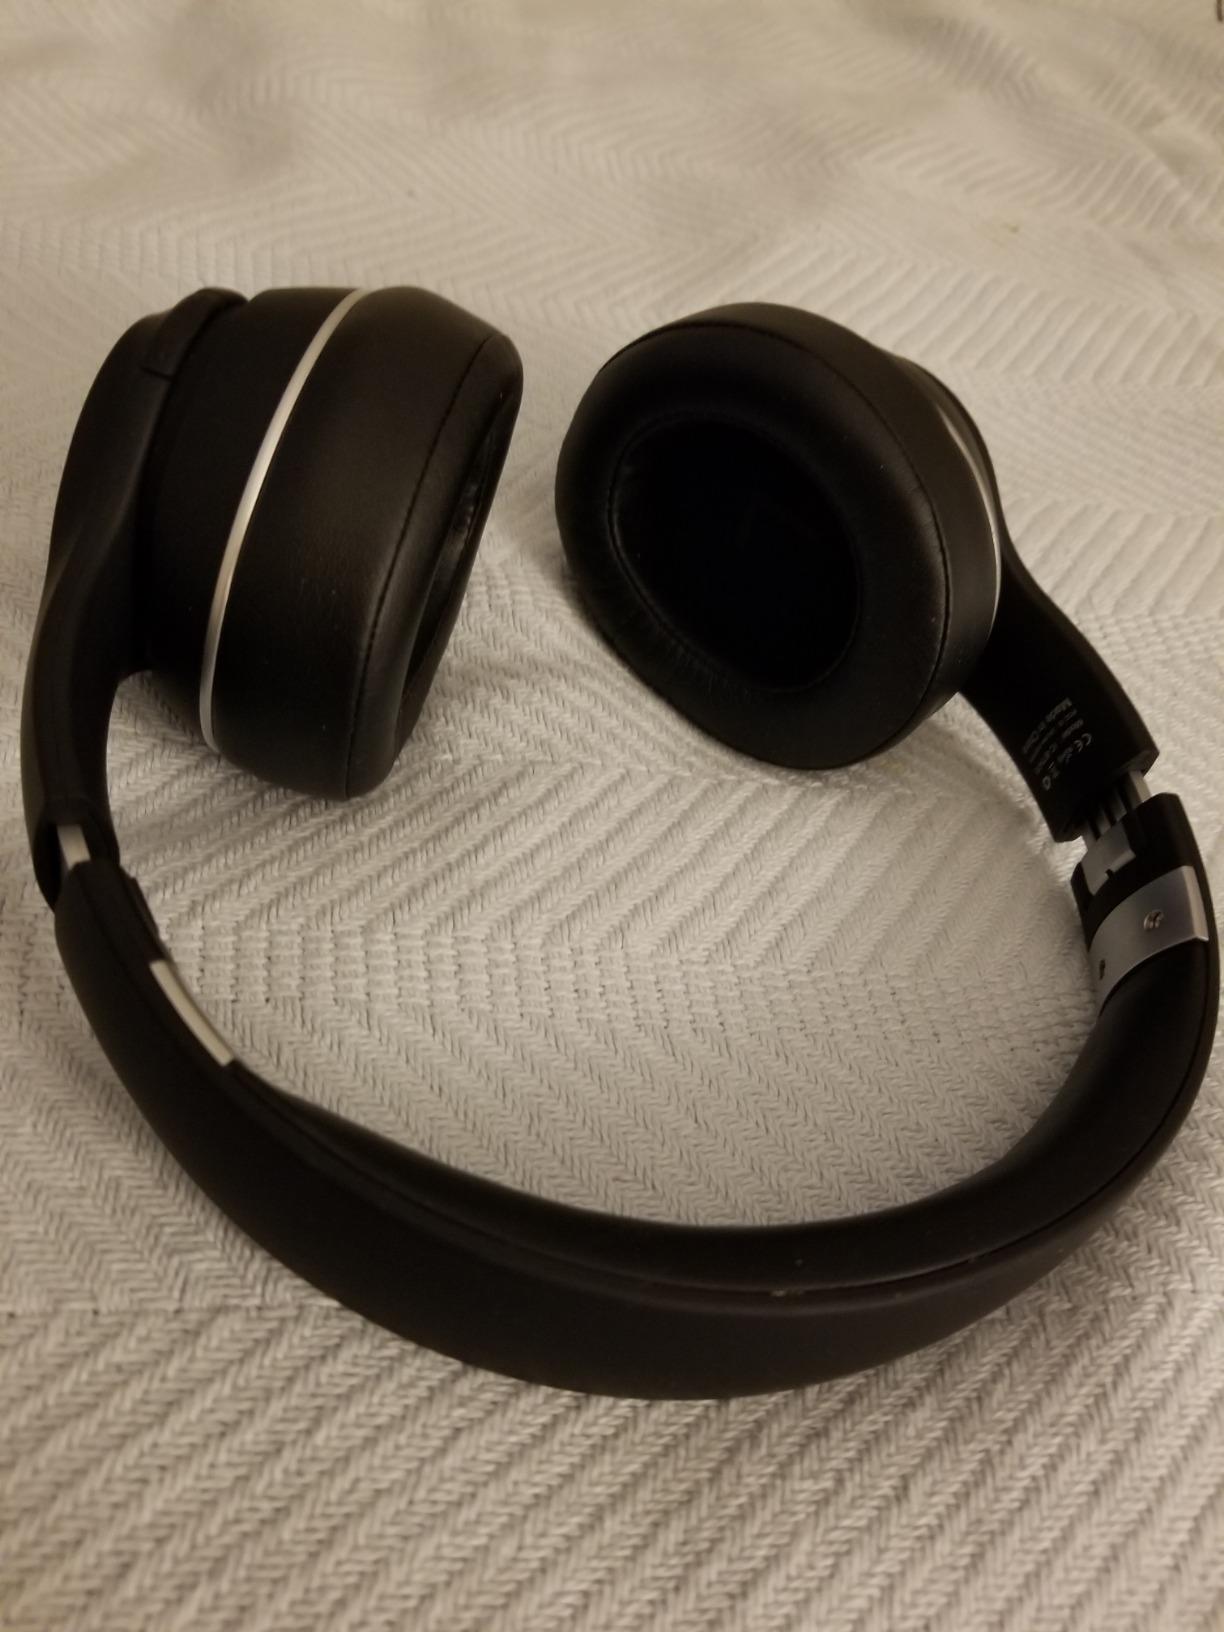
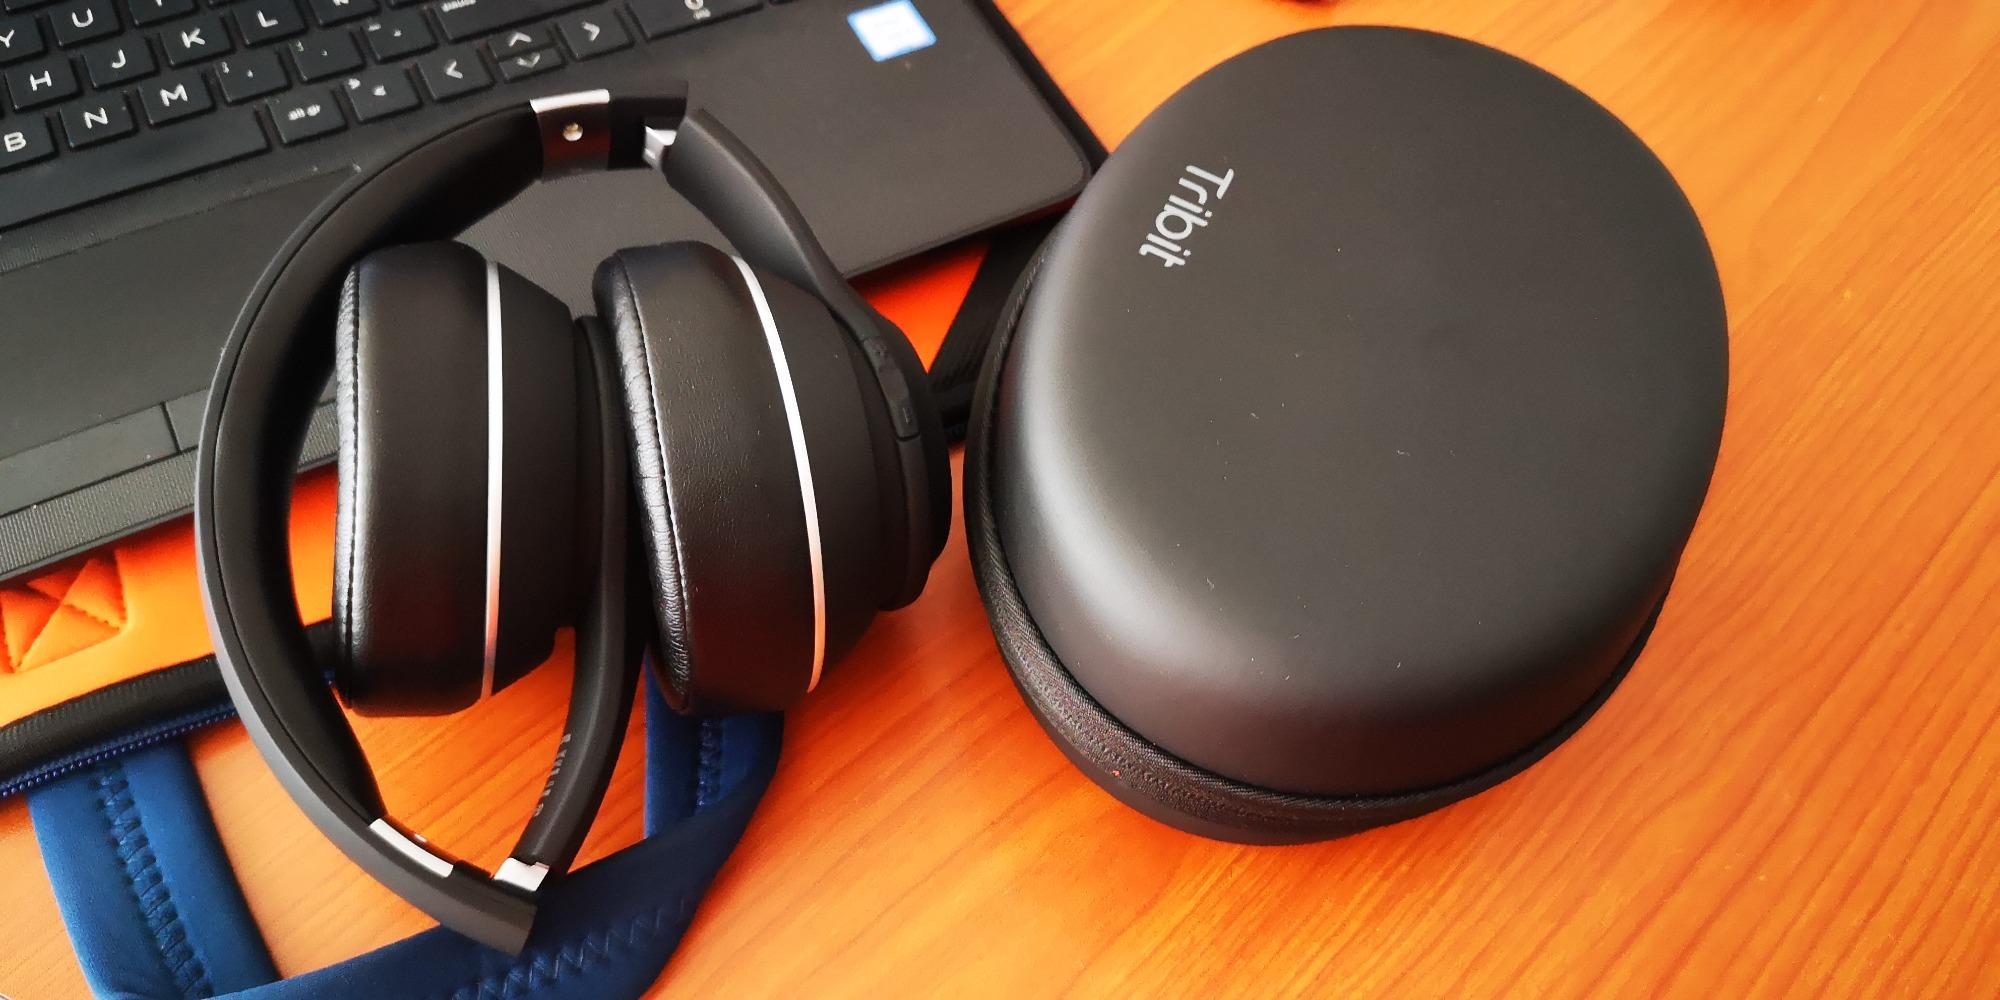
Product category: headphones
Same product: yes